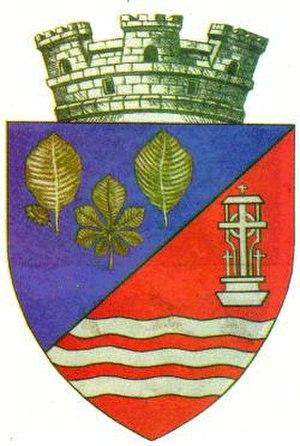
Făget est une ville roumaine du județ de Timiș qui compte 6 761 habitants.